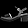
Label: Sandal